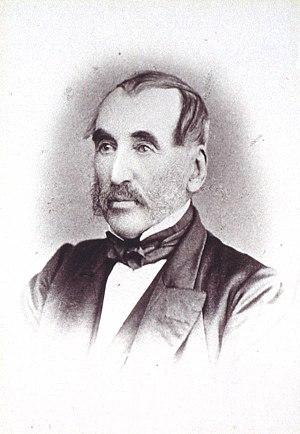
Thomas George Gregson fut le second Premier ministre de Tasmanie du 26 février 1857 au 25 avril 1857.